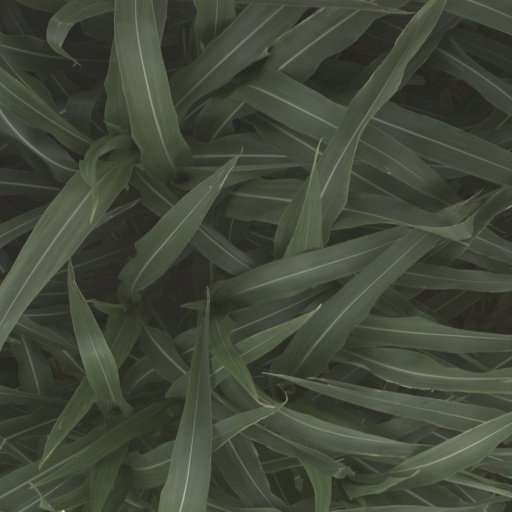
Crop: sorghum